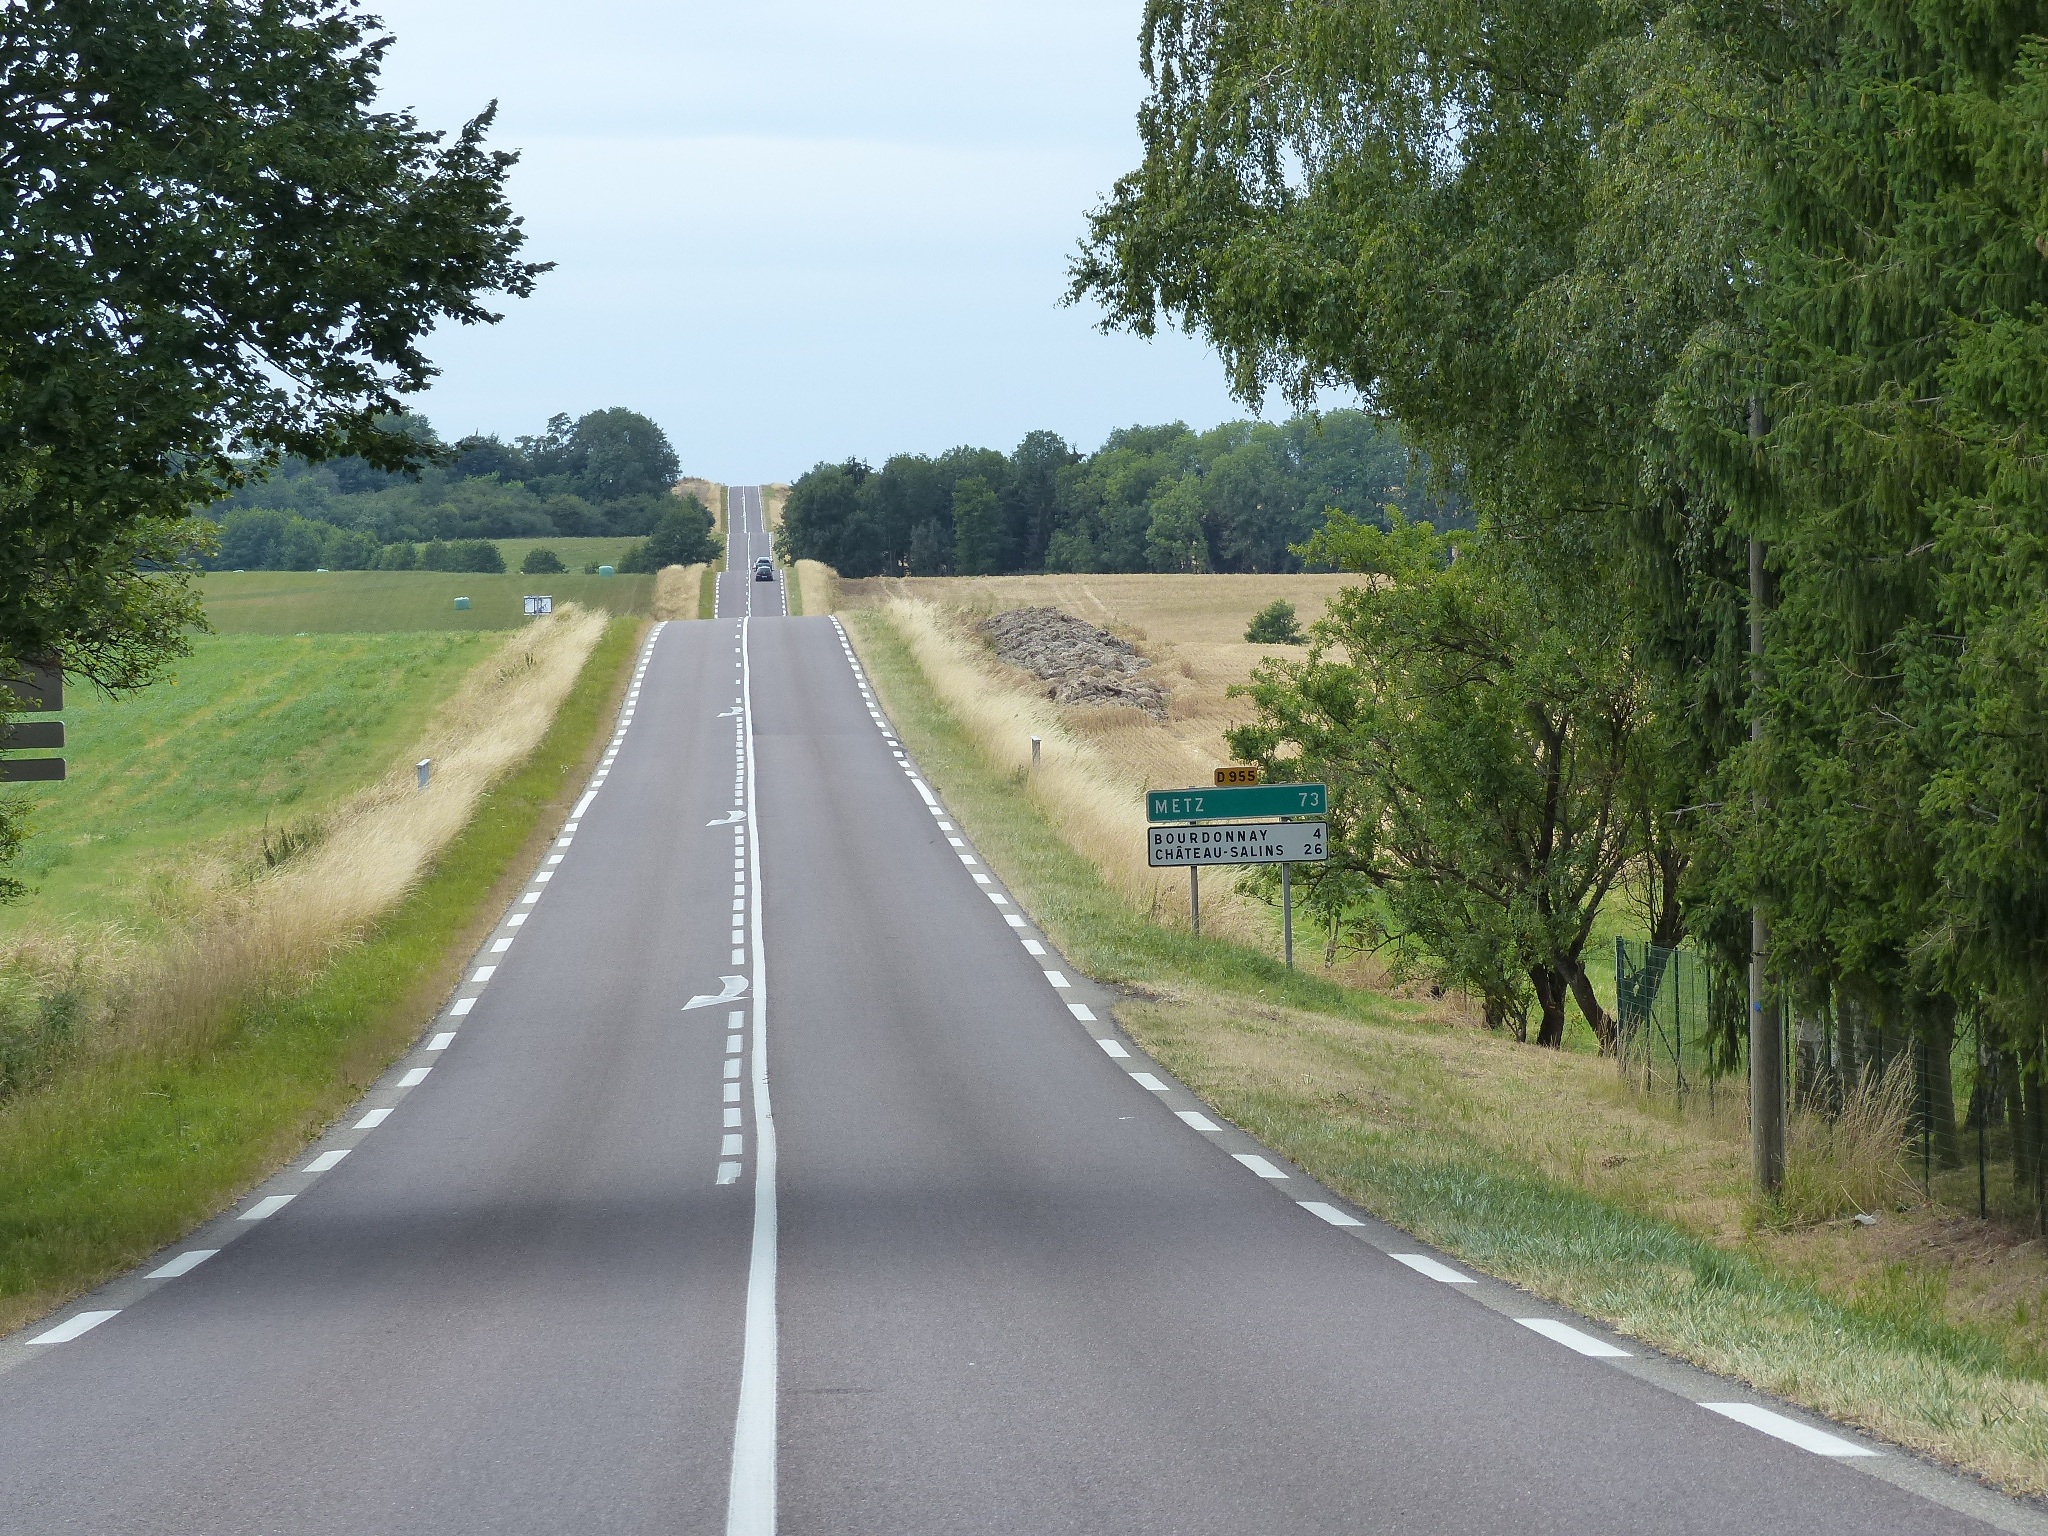
road, perspective, highway, asphalt, lane, waterway, infrastructure, infinite, road surface, residential area, nonbuilding structure, controlled access highway